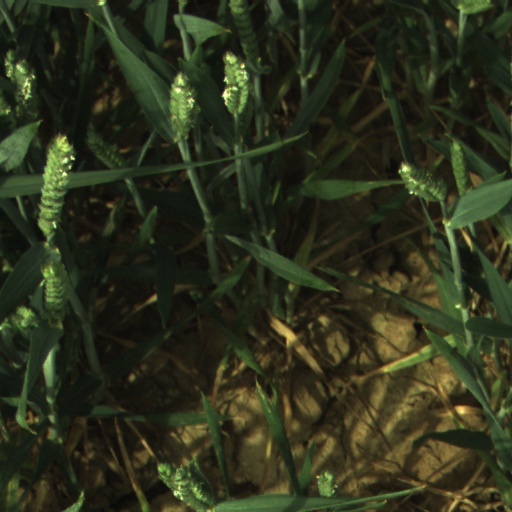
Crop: wheat